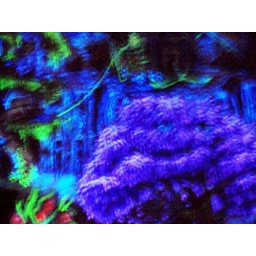
My computer room under black light.